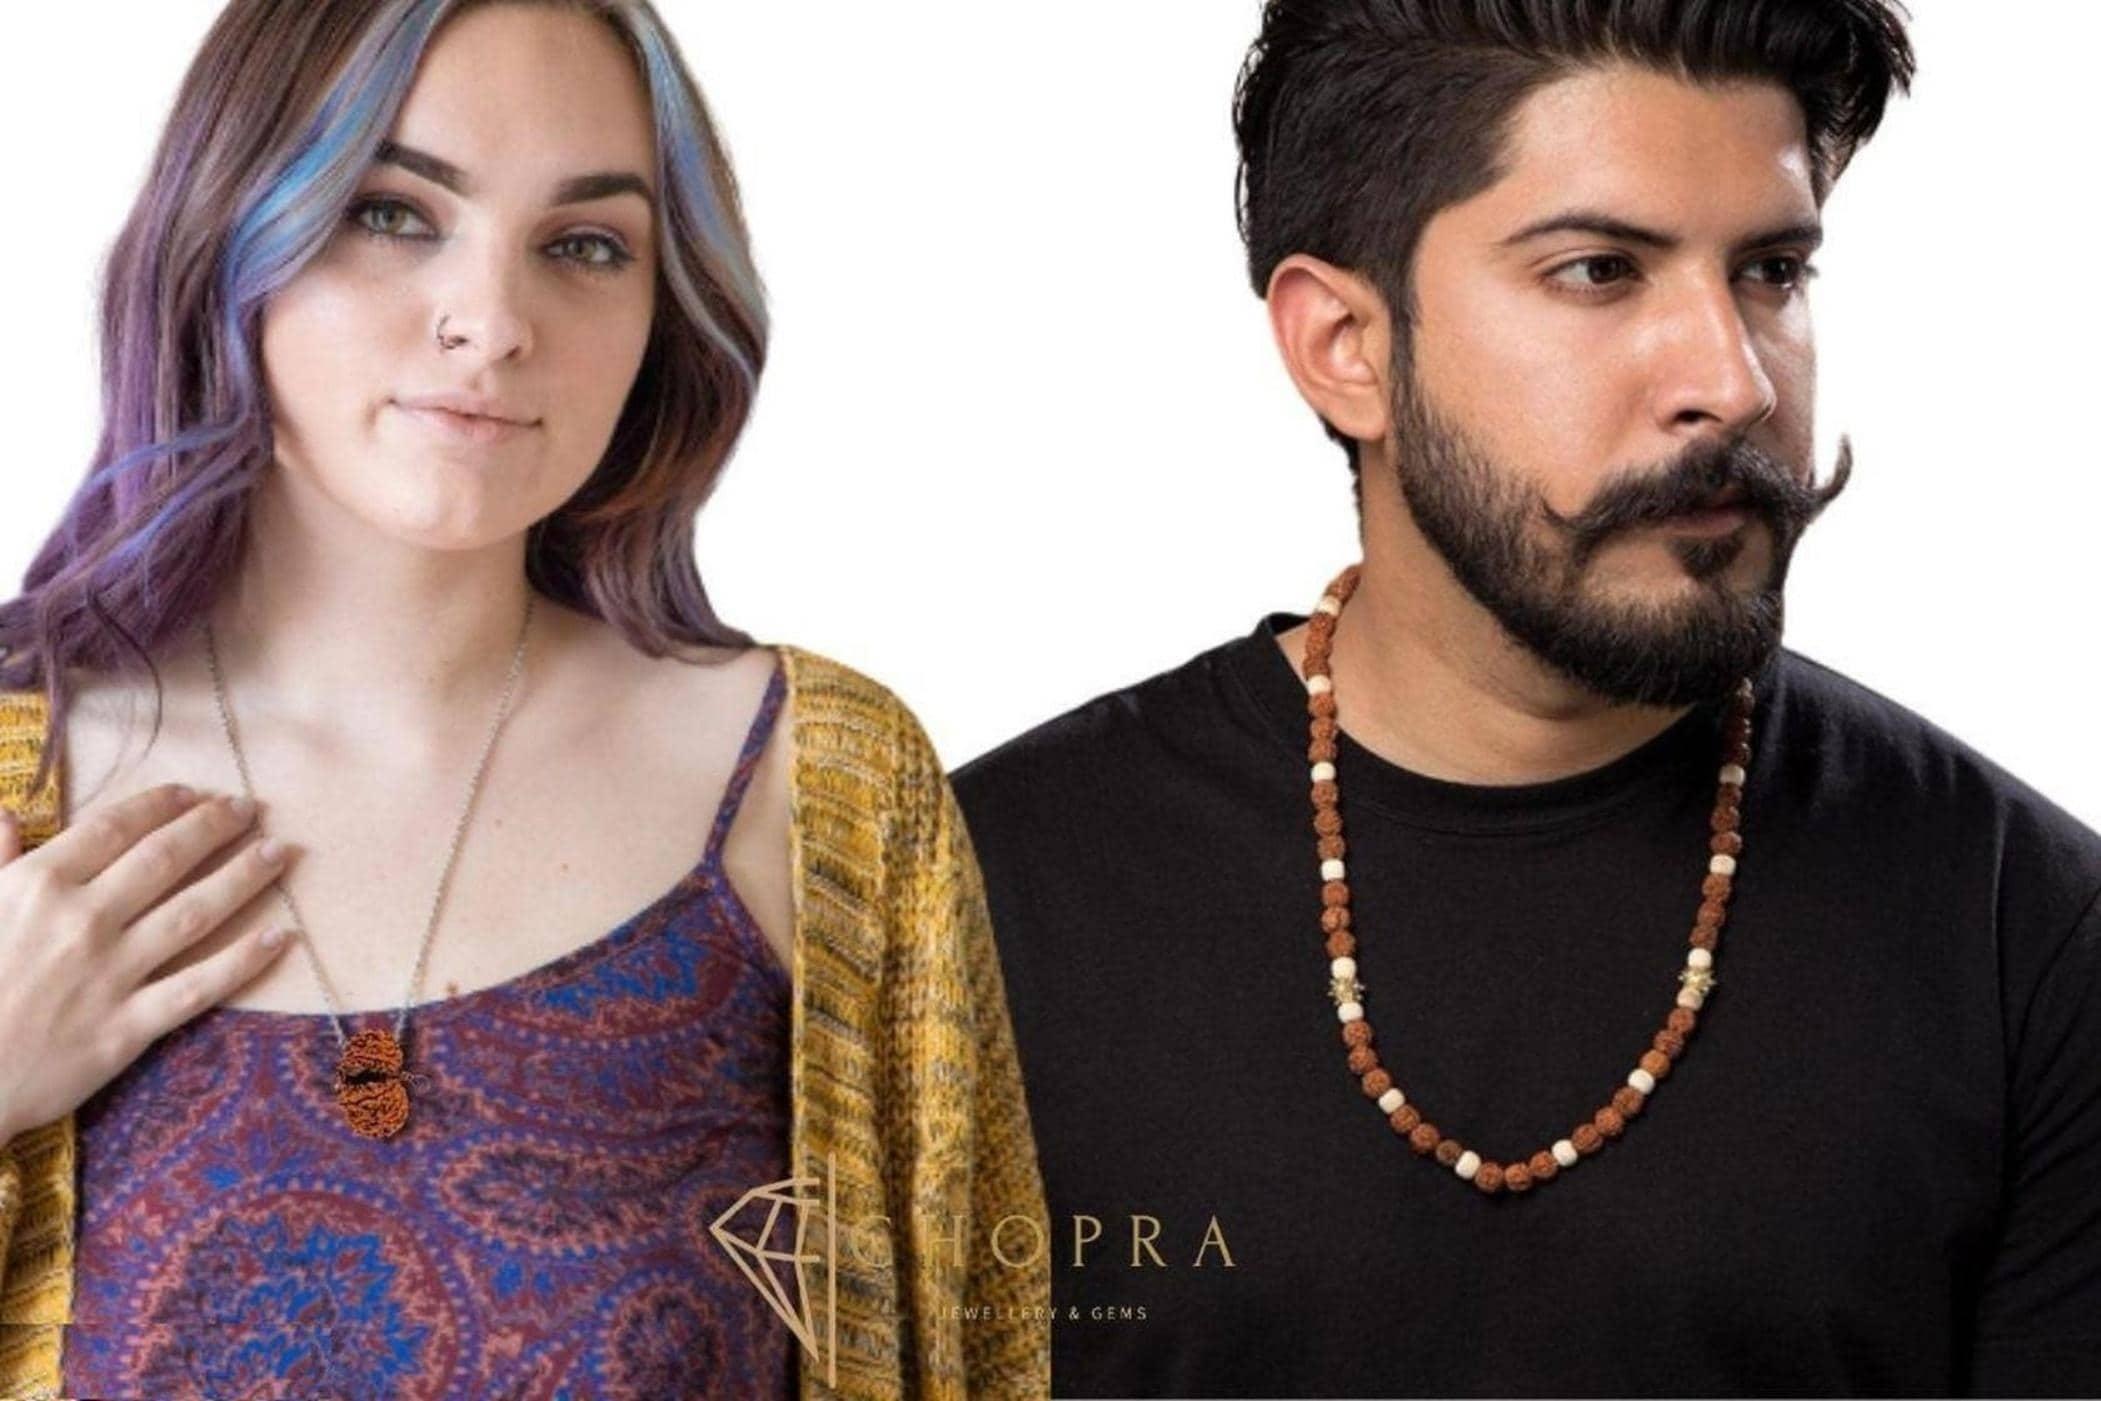
Chopra Gems Wood 4 Mukhi Rudraksha Brown
Type: Necklaces & Pendants
Brand: Chopra Gems & Jewellery
Price: Rs. 499
Chopra Gems
Features: 4 mukhi rudraksha,Collection ethnic,Occasion everyday
Included: 1 4 Mukhi Rudraksha